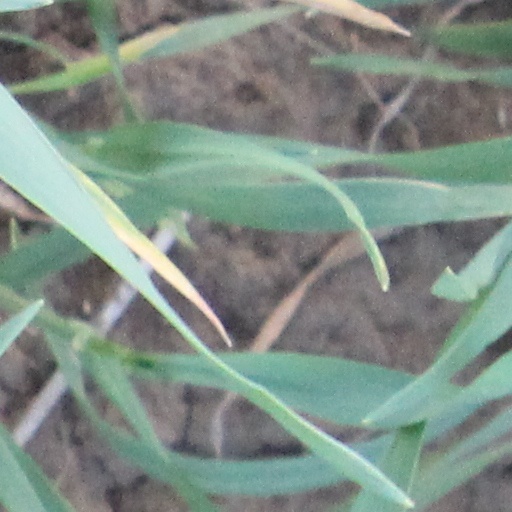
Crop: wheat